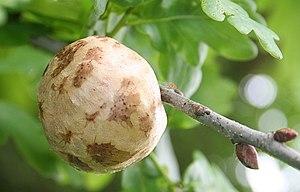
Biorhiza pallida est une espèce d'insectes hyménoptères de la famille des Cynipidae. Cette espèce appartenant à la tribu des Cynipini a la propriété d'induire la formation de galles dites « pommes de chêne » sur les chênes.
Andricus kollari, parfois appelé le cynips de la galle ronde du chêne, est une espèce d'insectes hyménoptères de la famille des Cynipidae.
La pomme de chêne est une galle que portent fréquemment diverses espèces de chênes et qui par son volume et sa forme évoque celle d'une pomme, sans pourtant en avoir la consistance ni la densité. Son diamètre peut varier de deux à cinq centimètres, et sa couleur du brunâtre, jaunâtre, verdâtre, rosâtre au rougeâtre.